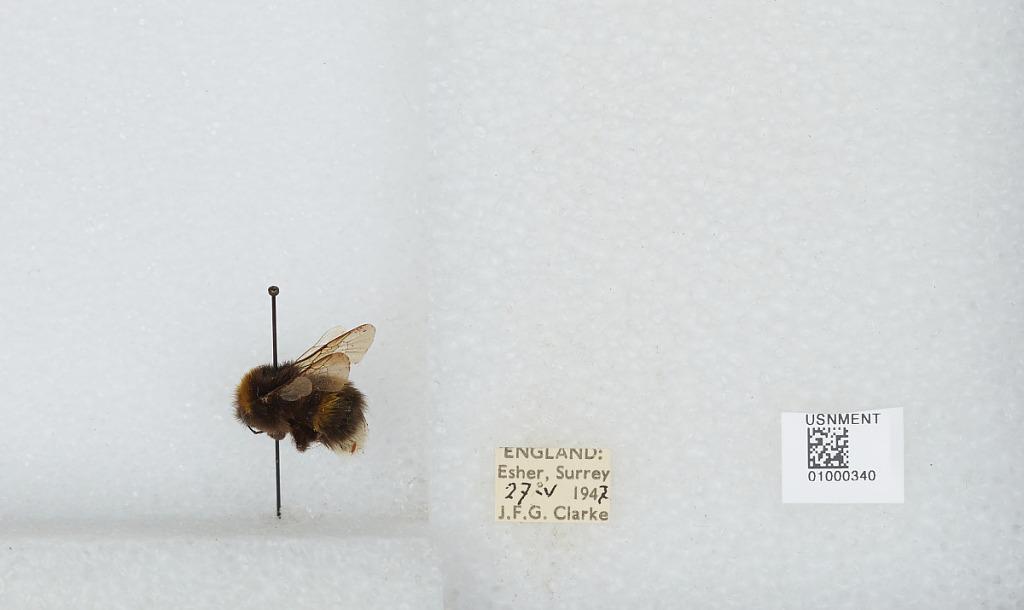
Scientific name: Bombus (Bombus) lucorum (Linnaeus)
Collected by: J. Clarke
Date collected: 1947-5-27
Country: United Kingdom
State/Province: England
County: Surrey
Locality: Esher
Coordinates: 51.3691, -0.365